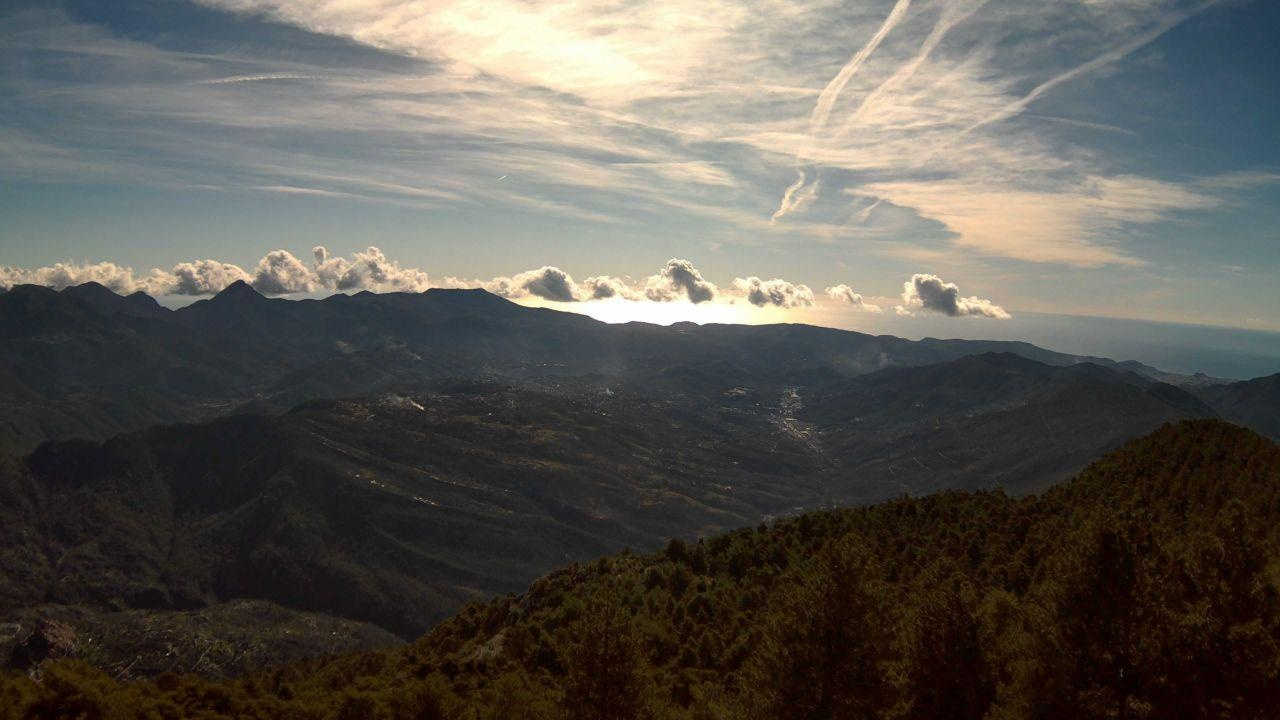
Fire: no
Smoke: yes